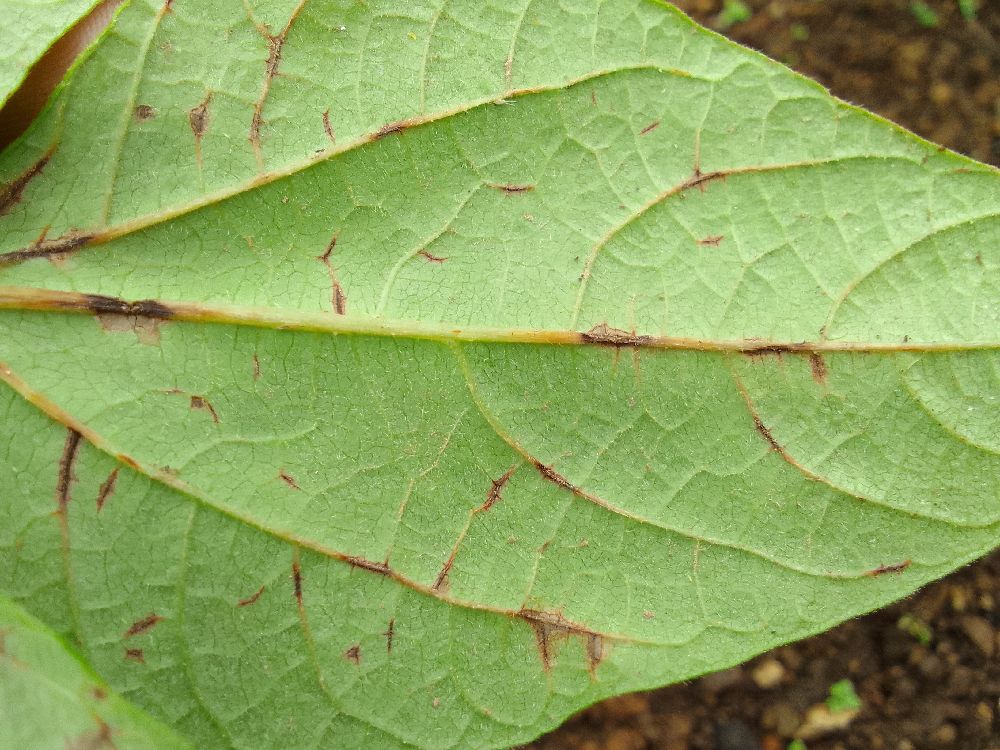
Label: anthracnose